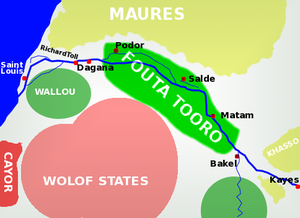
Le Fouta-Toro est un ancien royaume et un territoire historique dans le nord du Sénégal, bordant la rive gauche du fleuve Sénégal entre Dagana et Bakel. Les habitants du Fouta-Toro sont appelés les Foutankobé.